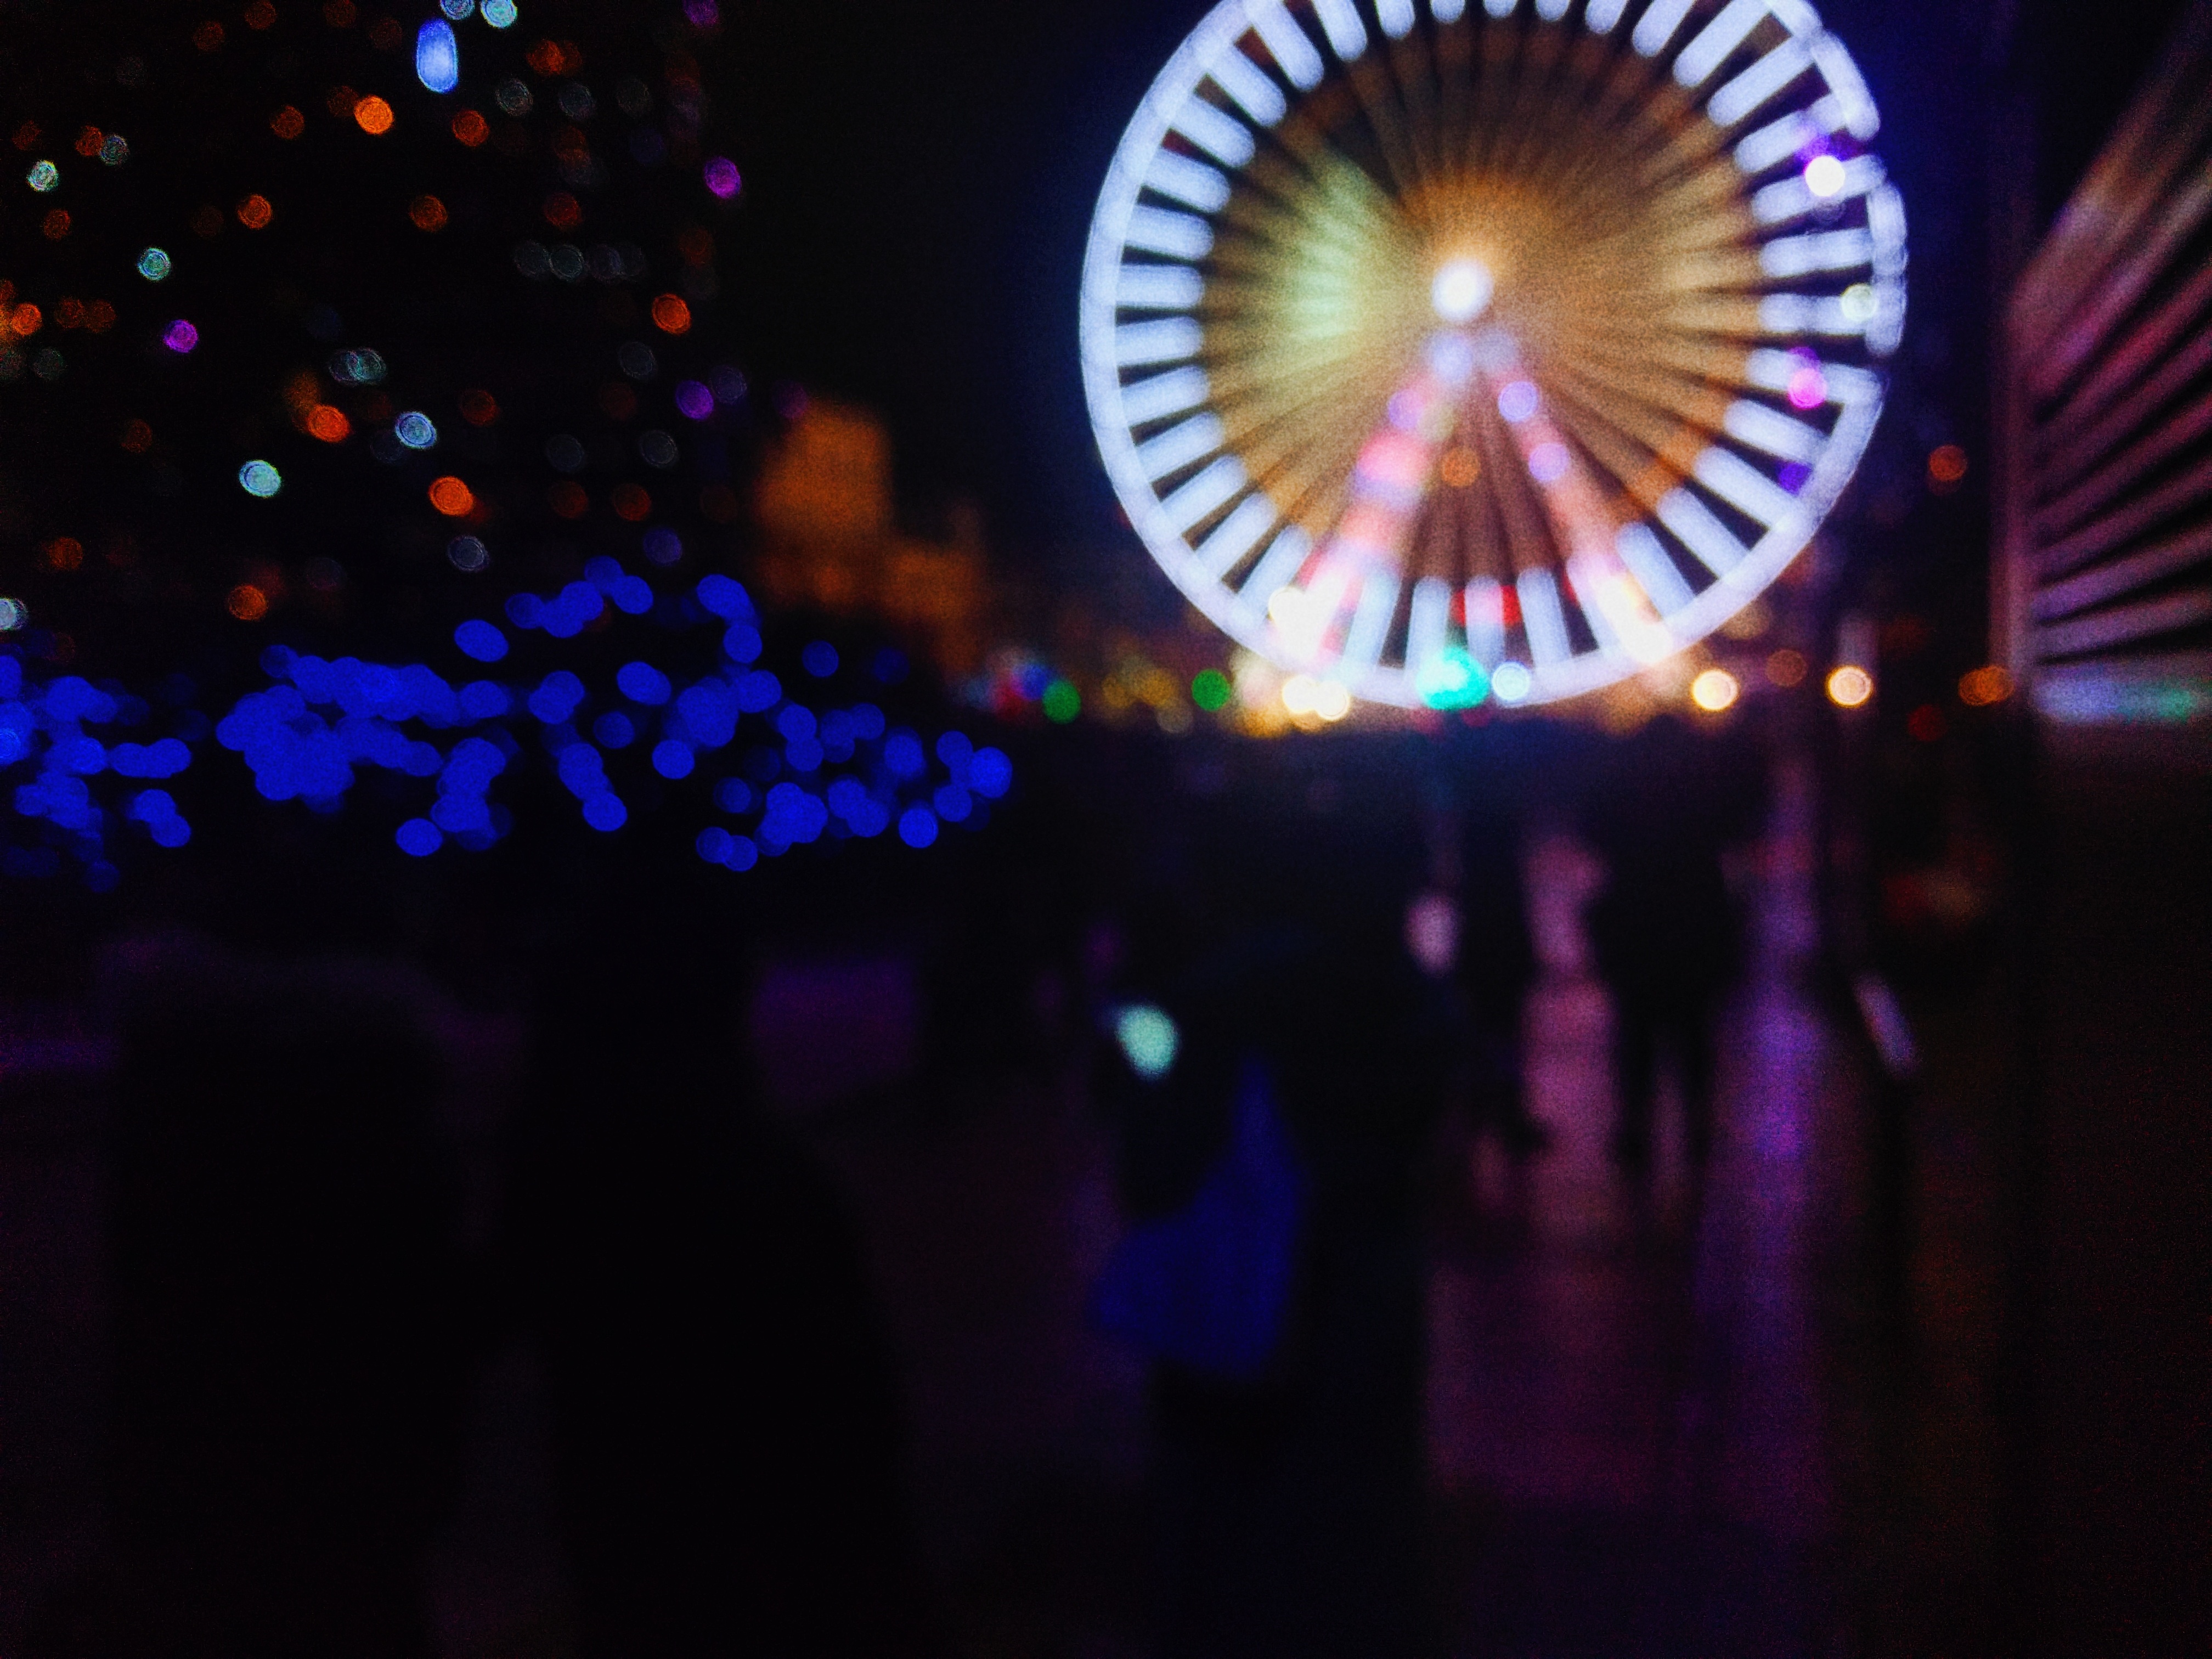
light, night, disco, nightclub